Barra Olympic Park

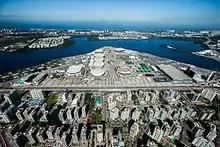
Aerial view of Barra Olympic Park in May 2016, looking southward.

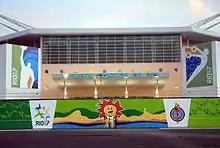
Exterior view of the Rio Olympic Arena during the 2007 Pan American Games.

The site of the Barra Olympic Park was formerly occupied by the Autódromo Internacional Nelson Piquet, also known as Jacarepaguá. It was a former Formula One circuit that hosted the Brazilian Grand Prix on a number of occasions throughout the 1980s, before the Grand Prix went back to its original home at the Autódromo José Carlos Pace, Interlagos, in 1990. Jacarepaguá was partly demolished to make way for the City of Sports Complex, a cluster of three venues constructed for the 2007 Pan American Games, held in Rio de Janeiro. The venues consisted the Maria Lenk Aquatic Center, which held diving, swimming and synchronized swimming events, the Rio Olympic Arena, which held basketball and artistic gymnastics events, and the Barra Velodrome, which held track cycling and speed roller skating events. Construction of the City of Sports was not without setbacks – the original plan for the complex called for a large-scale entertainment complex, valued at R$ 500 million and contracted to private firms for construction. These plans, however, fell through, and a smaller-scale plan for the complex was adopted instead. Opposition efforts by preservationists of the Jacarepaguá, the unsuitable soil at the construction site and numerous strike actions by workers delayed the venue's construction, which initially planned to begin in 2005, but was delayed until mid-2006. Despite these challenges, the venues were completed in time for the games in July 2007, and cost a relatively cheaper R$ 205 million to construct, with venues smaller than originally planned.